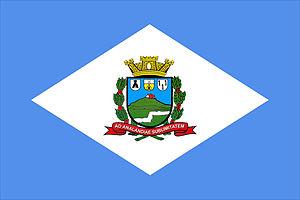
Analândia est une municipalité brésilienne de l'État de São Paulo et la Microrégion de São Carlos.